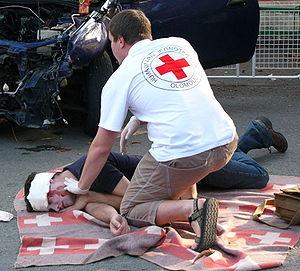
Dans les domaines de l'examen médical ou vétérinaire, la palpation est l'un des moyens exploratoires du corps humain ou animal. Comme l'inspection, la percussion et l'auscultation ou la prise de la température et de la tension artérielle qui lui sont généralement associés, la palpation fait partie des moyens de « diagnostic in vivo ».